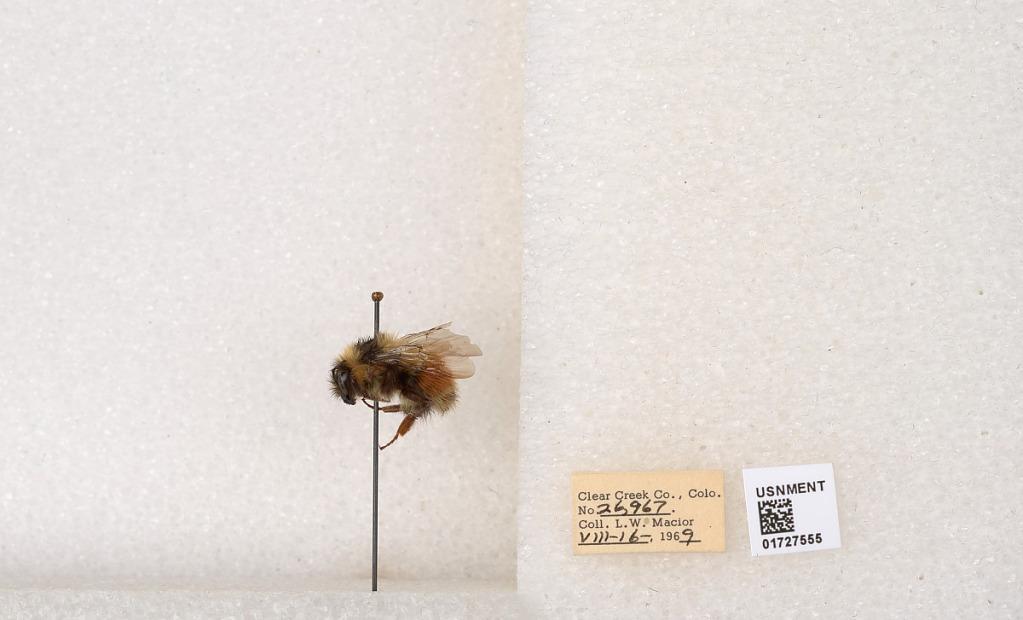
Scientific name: Bombus (Pyrobombus) sylvicola Kirby
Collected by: L. Macior
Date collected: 1969-8-16
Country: United States
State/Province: Colorado
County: Clear Creek
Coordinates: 39.7006, -105.694